Tactical Air Command

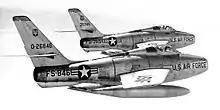
12th Tactical Fighter Wing F-84F Thunderstreaks

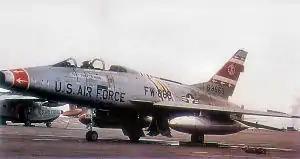
North American F-100F-10-NA Super Sabre, AF Ser. No. 56-3869, of the 354th Tactical Fighter Wing, deployed to McCoy AFB, FL. The aircraft is marked as the Wing Commander's aircraft.

Civilian airports in West Palm Beach, Fort Lauderdale and Miami, Florida also received TAC Units.